Oklahoma City bombing

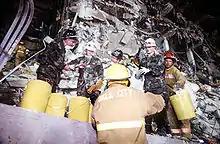
U.S. Air Force personnel and firefighters removing rubble in the rescue attempt

After an April 21, 1995, court hearing on the gun charges, but before McVeigh's release, federal agents took him into custody as they continued their investigation into the bombing. Rather than talk to investigators about the bombing, McVeigh demanded an attorney. Having been tipped off by the arrival of police and helicopters that a bombing suspect was inside, a restless crowd began to gather outside the jail. McVeigh's requests for a bulletproof vest or transport by helicopter were denied, but authorities did use a helicopter to transport him from Perry to Oklahoma City.